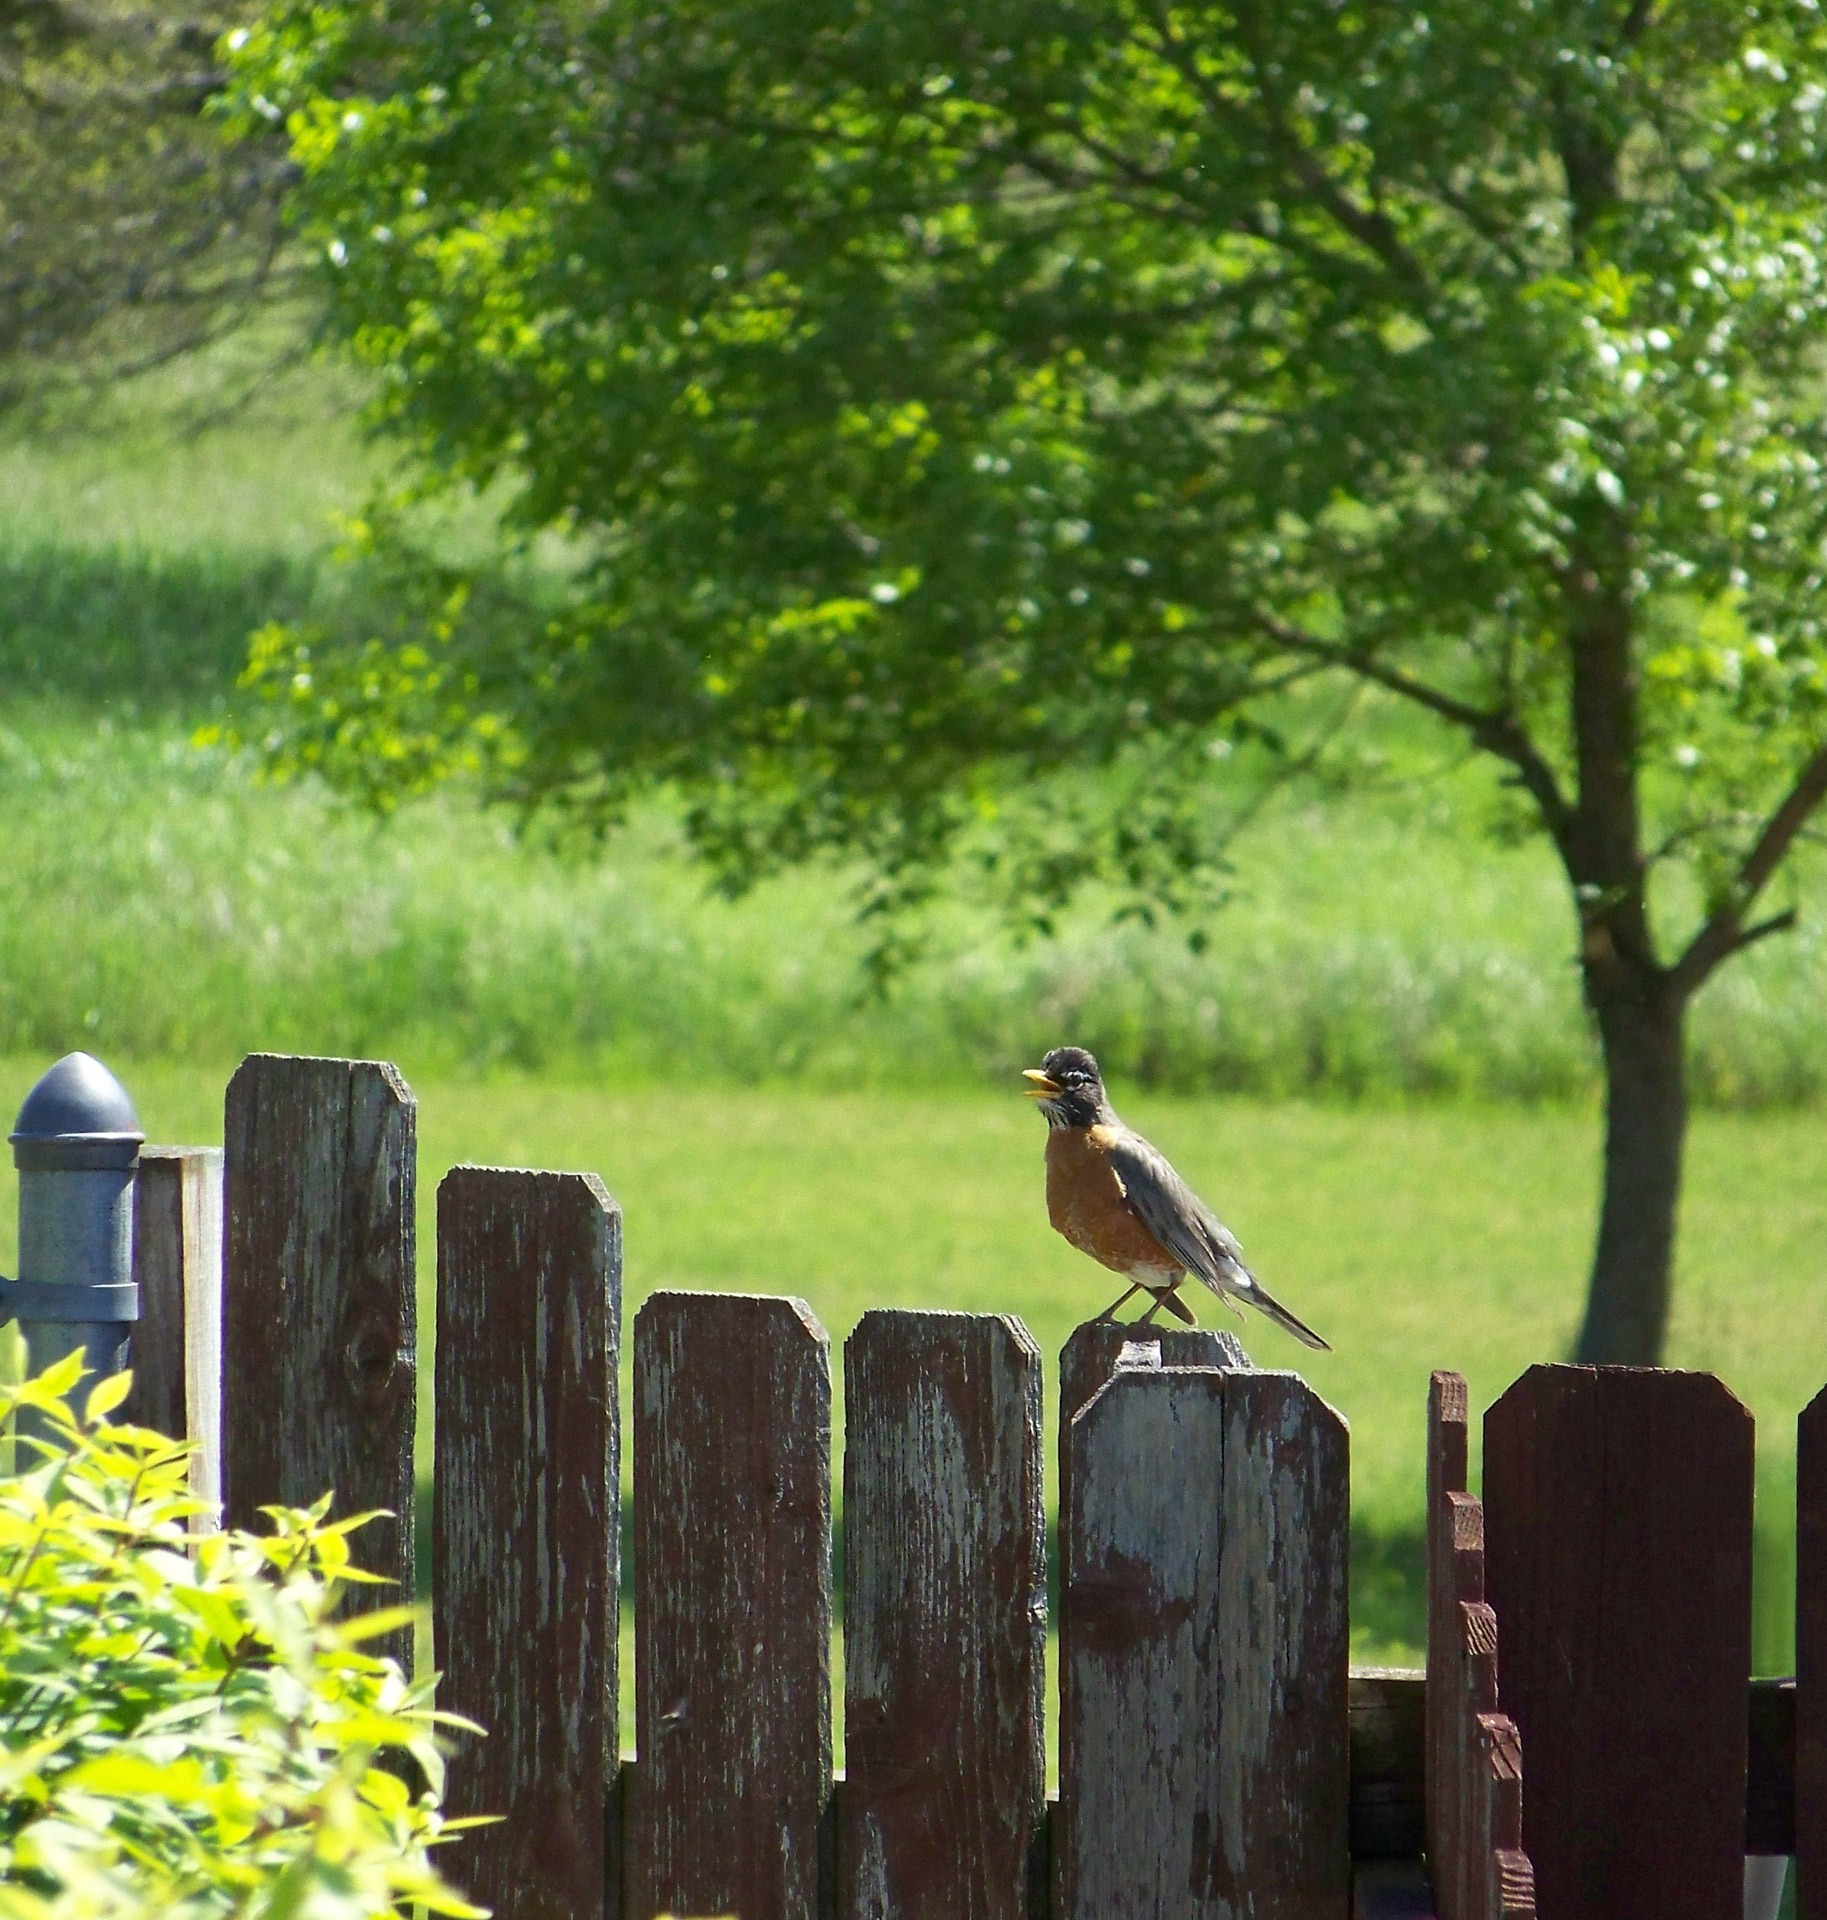
tree, nature, bird, fence, warm, summer, wildlife, environment, spring, green, backyard, robin, season, fauna, outdoors, sunny, bright, singing, day, yard